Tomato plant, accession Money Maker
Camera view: bottom (45 deg); turntable rotation: 60 degrees
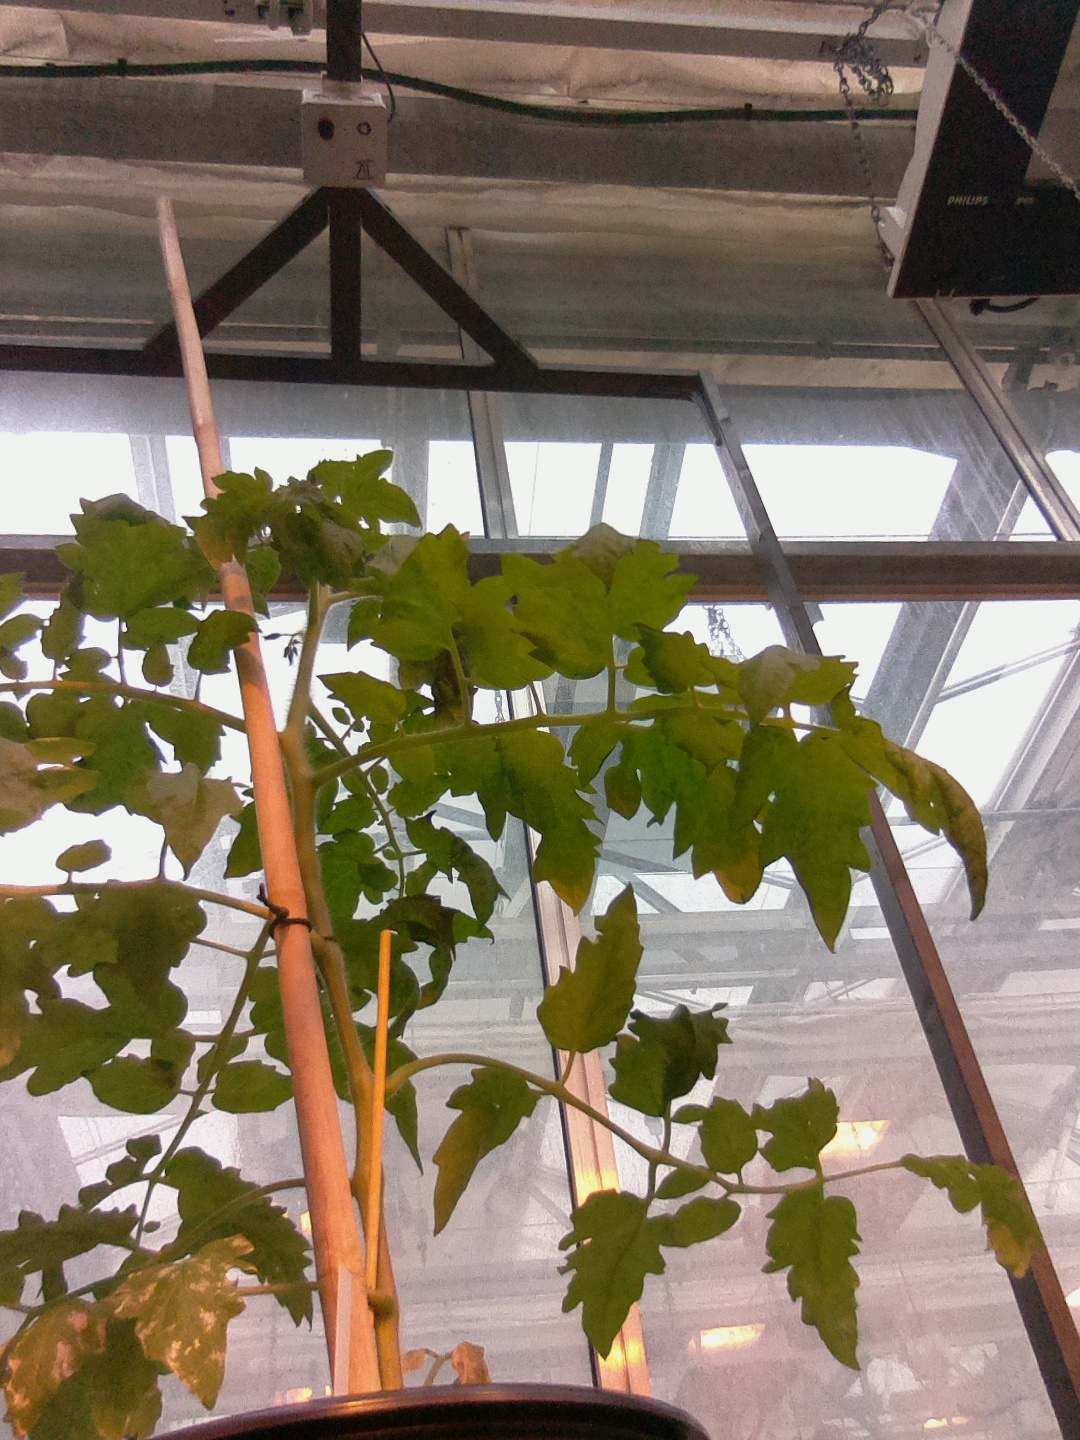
BBCH growth stage 52: 2 inflorescences visible